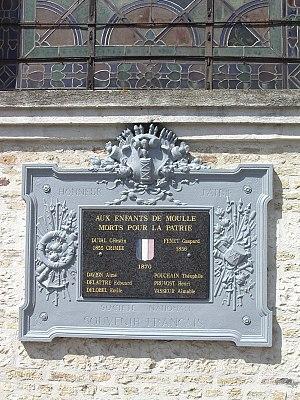
Plaque commémorative des victimes de la guerre de Crimée et de 1870, sur un des murs de l'église
Moulle est une commune française située dans le département du Pas-de-Calais en région Hauts-de-France.